Happy Christmas (film)

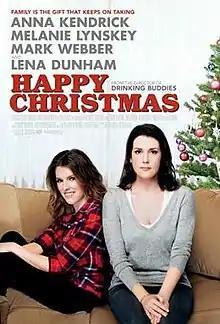
Theatrical release poster

Happy Christmas is a 2014 American independent dramedy film, written, produced and directed by Joe Swanberg. It stars Swanberg, Anna Kendrick, Melanie Lynskey, Mark Webber, and Lena Dunham. Like most of Swanberg's previous features, the film's dialogue was entirely improvised.